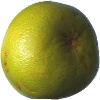
Label: images